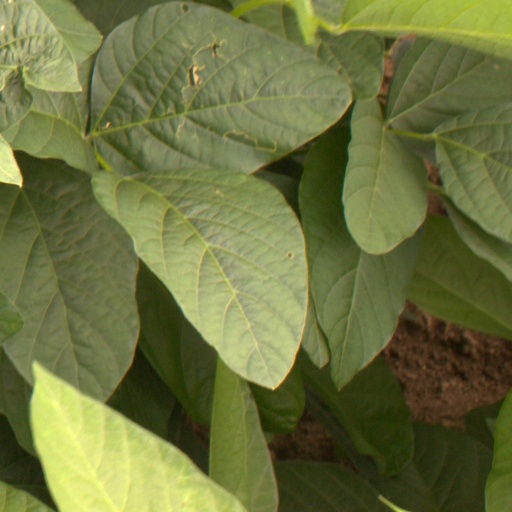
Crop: soybean